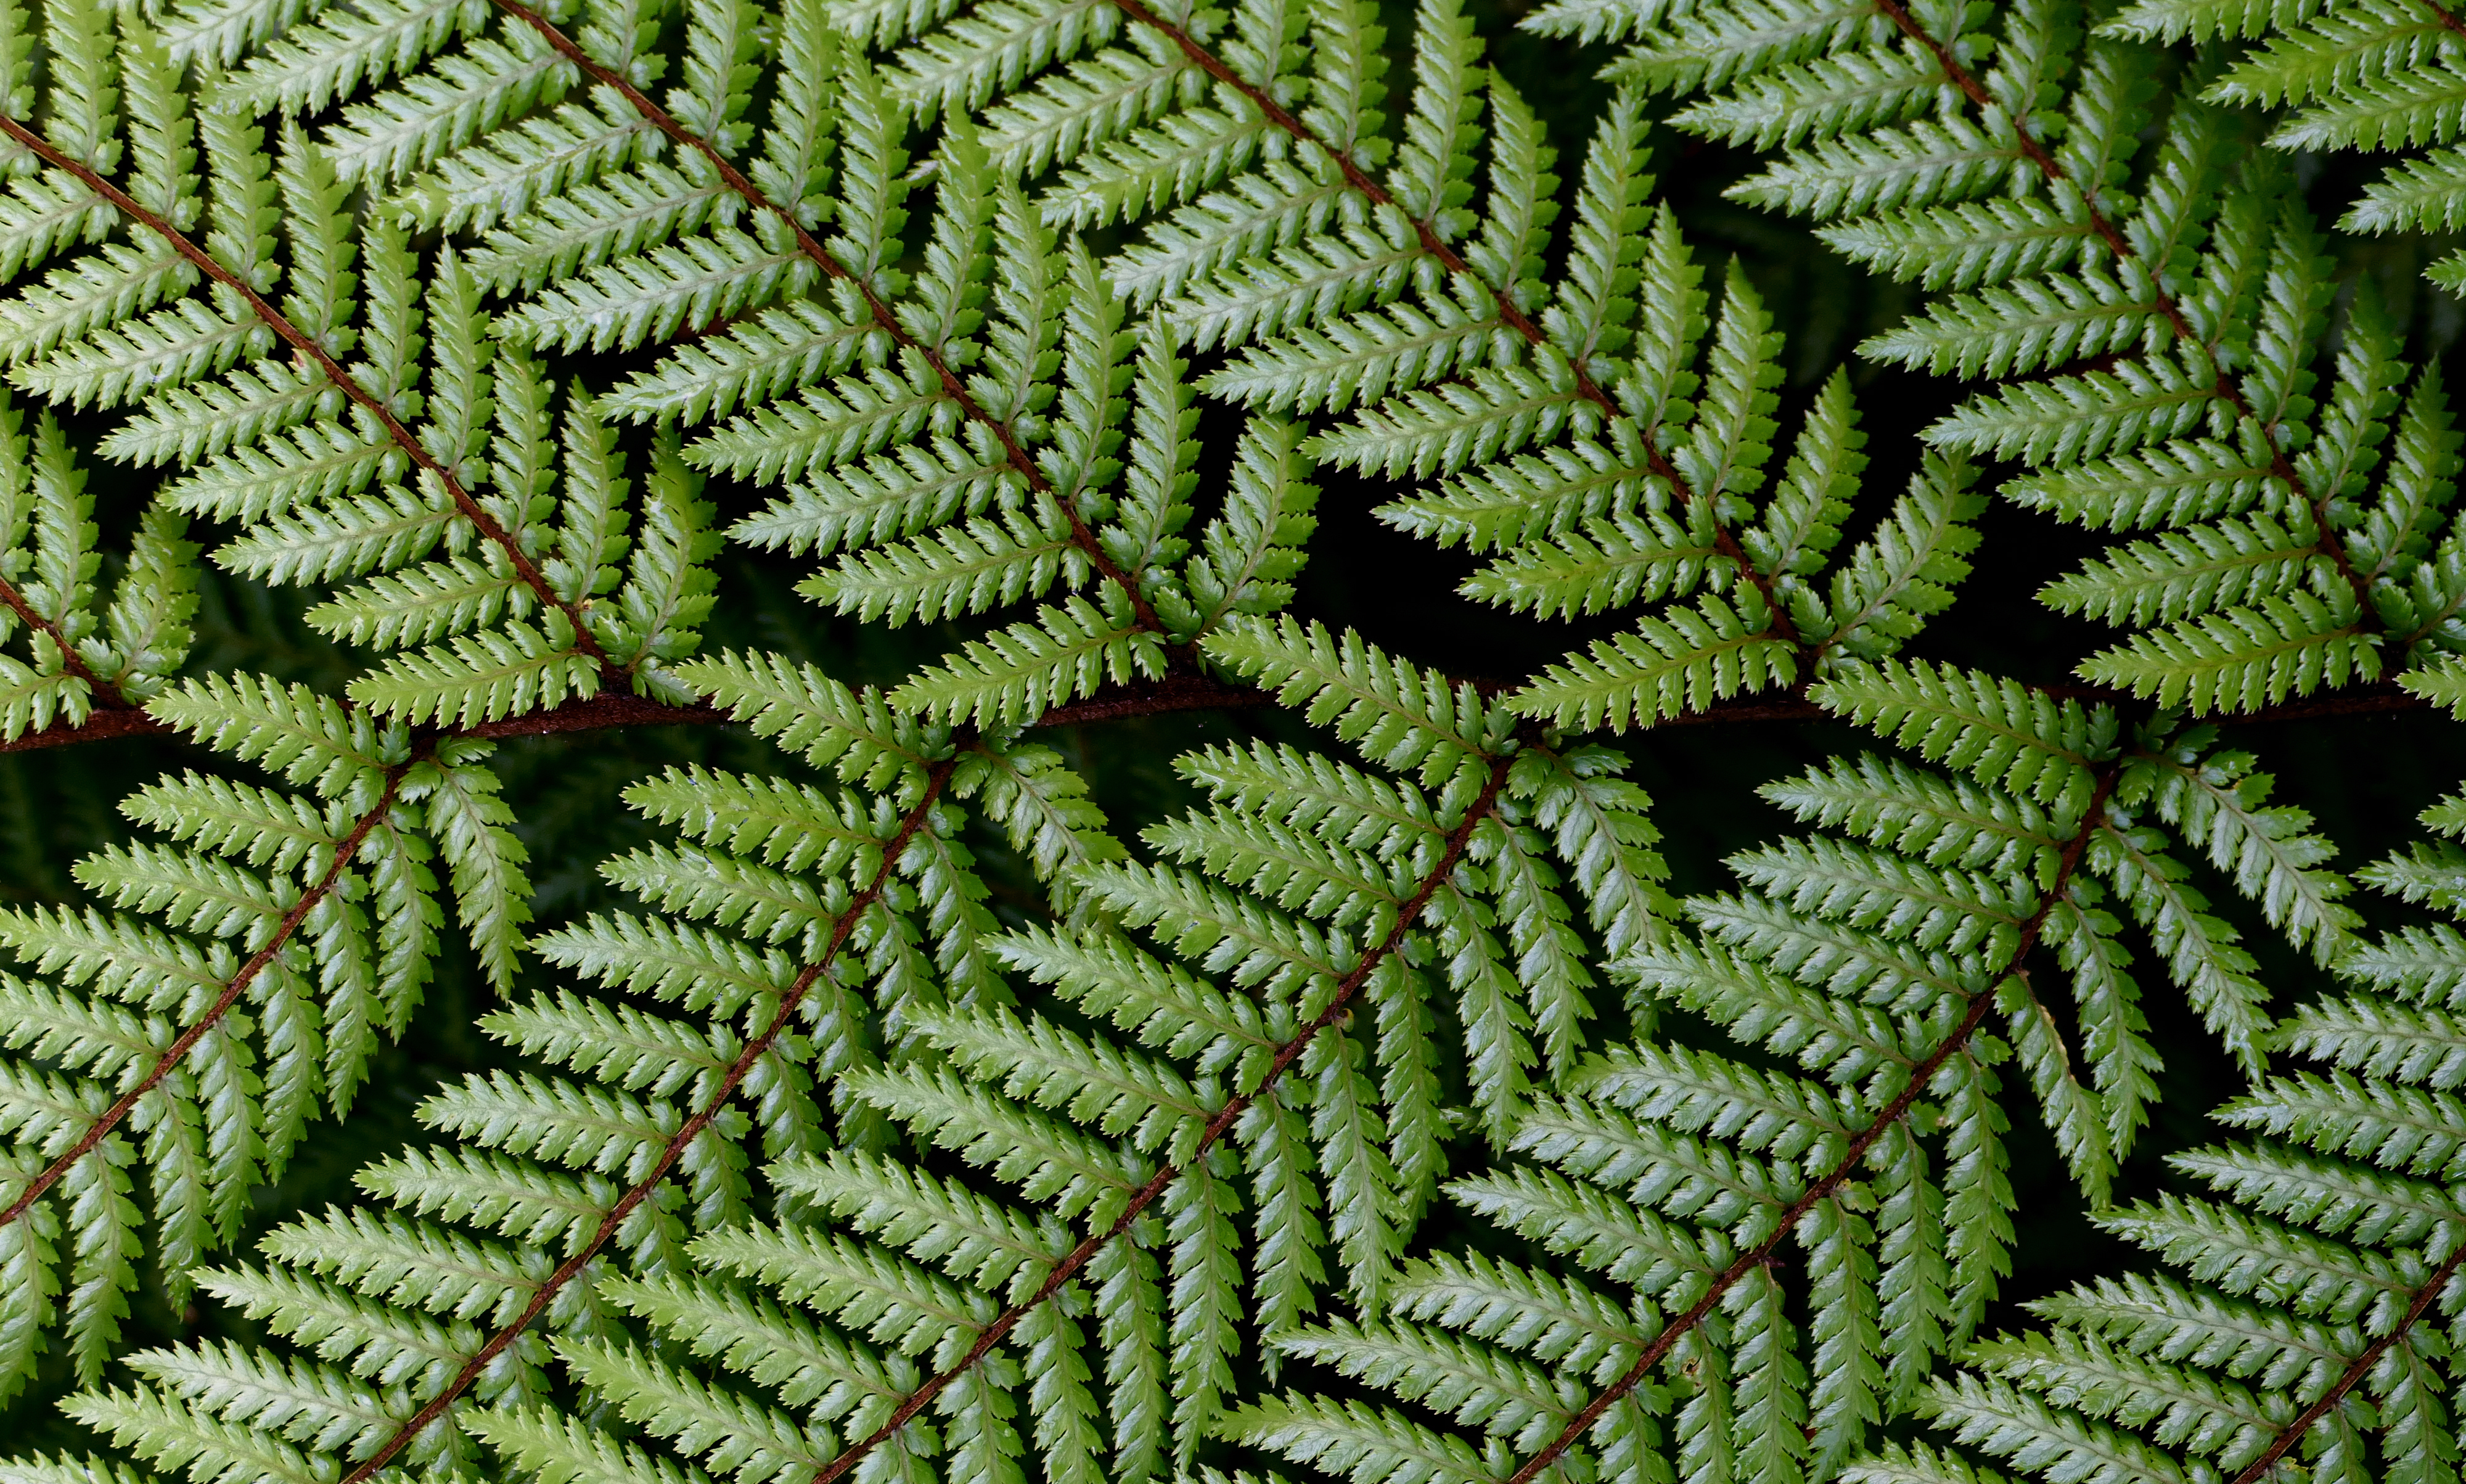
ferns and horsetails, vegetation, terrestrial plant, vascular plant, plant, fern, leaf, ostrich fern, green, biome, groundcover, botany, flower, organism, tree, empetrum, forest, tansy, temperate broadleaf and mixed forest, perennial plant, Gnetae